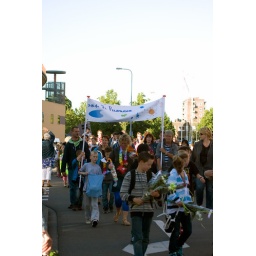
De laaste dag van avondvierdaagse in groningen met op het einde een water ijs van het umcg. (Foto: Rieks Oijnhausen)